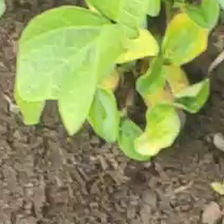
Weed species: Kena_(Commplina_benghalensio)